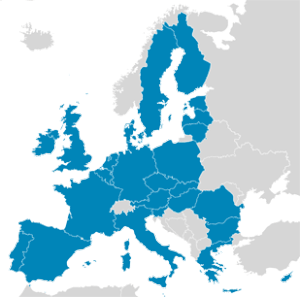
Le traité de Lisbonne est un traité signé le 13 décembre 2007 à Lisbonne entre les vingt-sept États membres de l'Union européenne, qui transforme l'architecture institutionnelle de l'Union.